Lakitelek

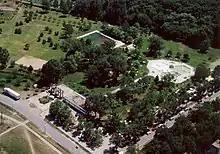
Lakitelek tőserdő légifotó

Lakitelek is a large village in Bács-Kiskun county, in the Southern Great Plain region of southern Hungary.